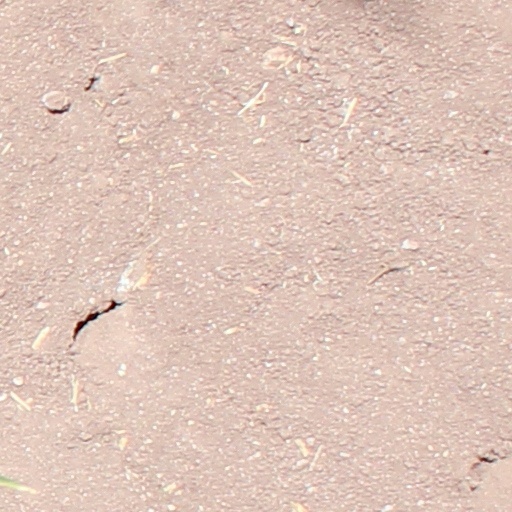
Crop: wheat